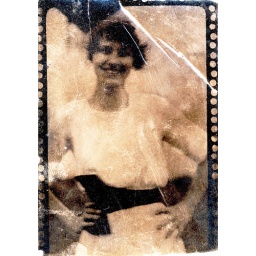
Grace Bryan Riley in white dress with dark sash or belt, with hands on hips.